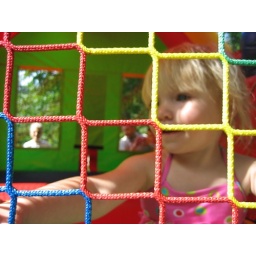
Just an interesting shot of a friend's cute little girl in the moonwalk.